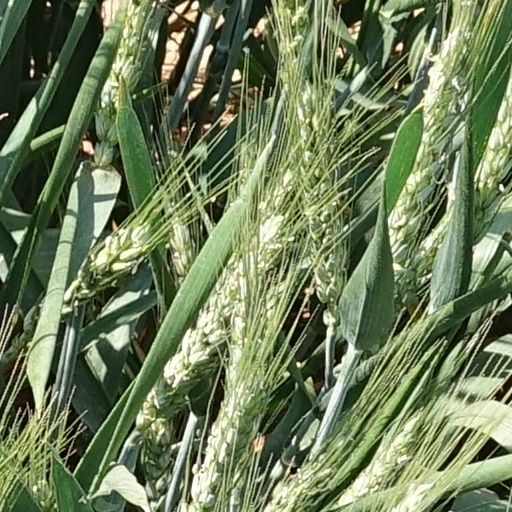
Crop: wheat